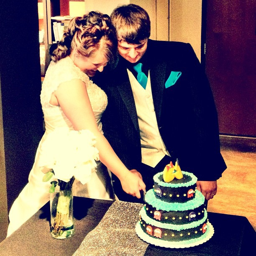
A man and woman cutting into a layered cake.
A man and a woman cutting a cake with pacman designs.
The bride and groom are close together as they slice their wedding cake.
A man and woman cutting a cake together.
A man and a woman are cutting a wedding cake.